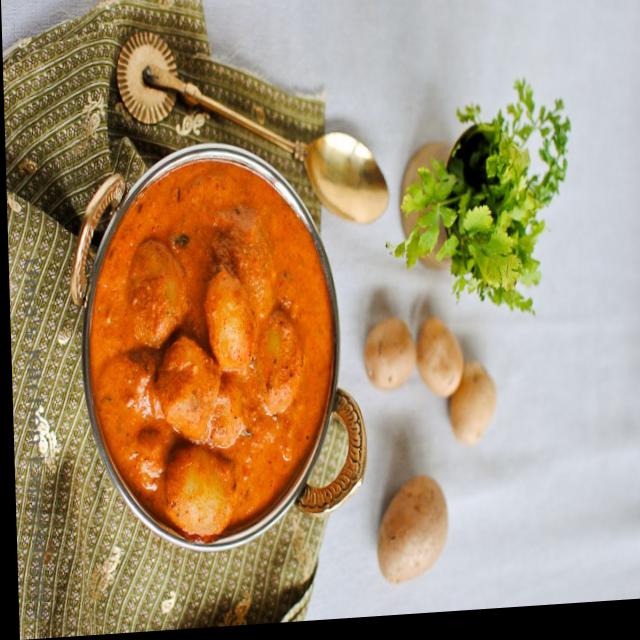
Dish: dum_aloo